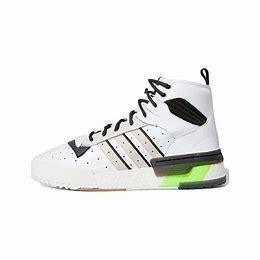
Brand: adidas
Model: originals Adidas Originals Rivalry Rm